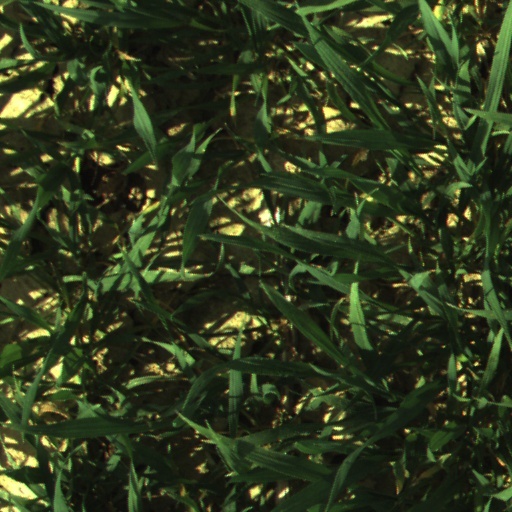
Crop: wheat